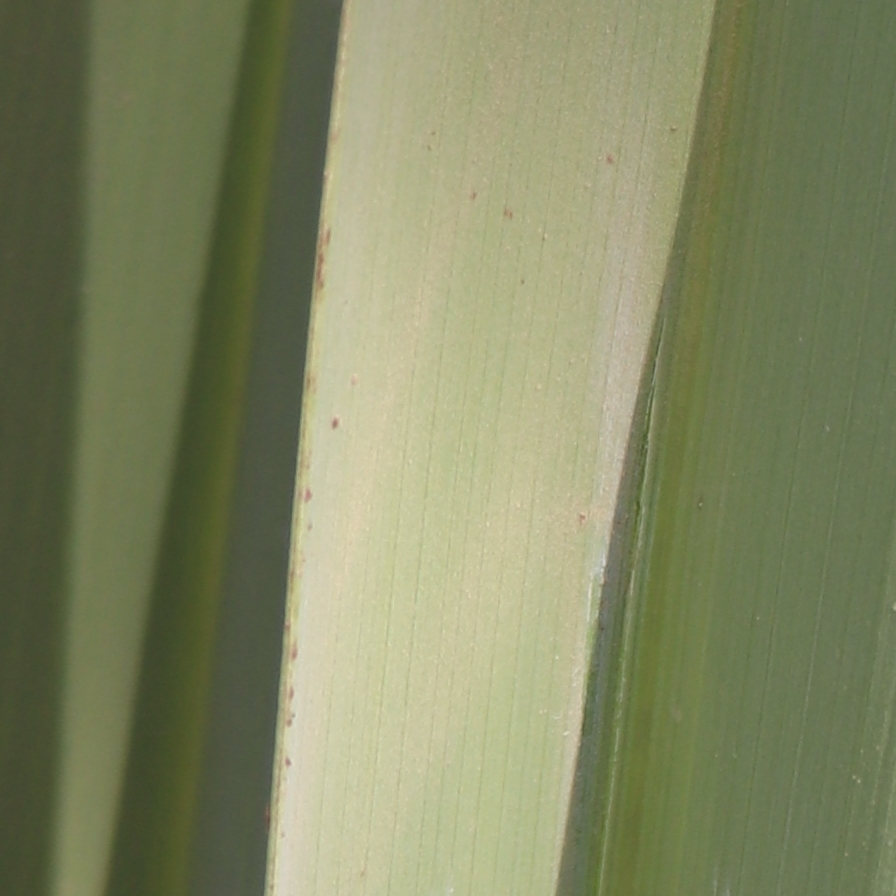
Label: Healthy